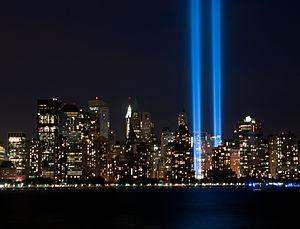
"Tribute in Light est une installation de 88 projecteurs mise en place pour la première fois le 11 mars 2002, six mois après les attentats du 11 septembre 2001, sur le toit du Battery Parking Garage, près du site du World Trade Center. Dirigés vers le ciel et disposés en deux carrés, les projecteurs créent deux faisceaux de lumière verticaux dans le ciel rappelant les ""Tours Jumelles"" et rendant hommage aux victimes.
Les attentats du 11 septembre 2001 sont quatre attentats-suicides perpétrés le même jour aux États-Unis et provoquant la mort de 2 977 personnes, dans le centre de Manhattan à New York, à Arlington et à Shanksville, en moins de deux heures, entre 8 h 14 et 10 h 3. Ils sont réalisés par des membres du réseau djihadiste Al-Qaïda et visent des bâtiments symboliques du nord-est du pays, dont le World Trade Center déjà attaqué en 1993. L’opération Bojinka est considérée comme un plan précurseur de ces attentats, commis deux jours après l'attentat-suicide ayant tué le commandant Ahmed Chah Massoud.